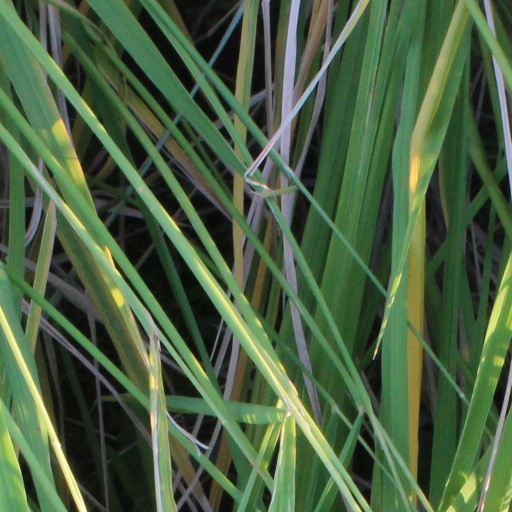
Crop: rice